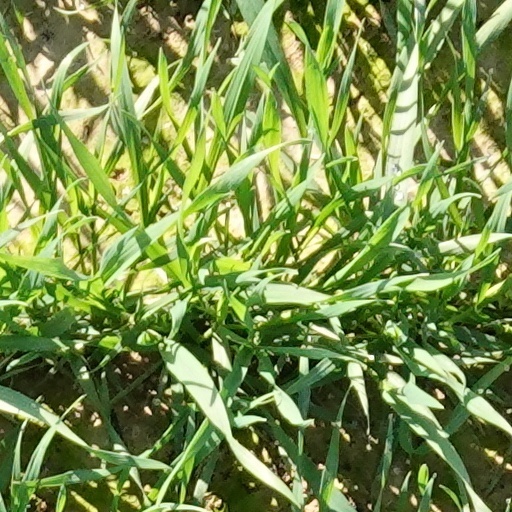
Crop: wheat